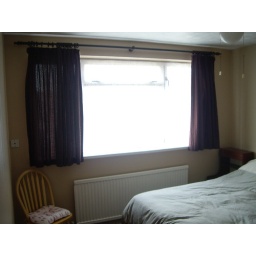
Bedroom 2 - looking in from door at left wall / window